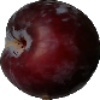
Label: Plum 1